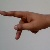
The image shows a hand gesture representing the letter 'P' in Indian Sign Language.